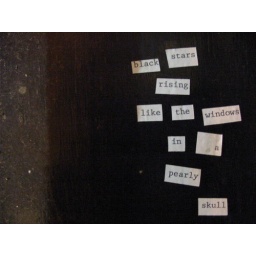
black stars rising like the windows in a pearly skull. Short Street, Tib Street end